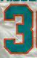
Number: 3